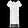
Label: Dress